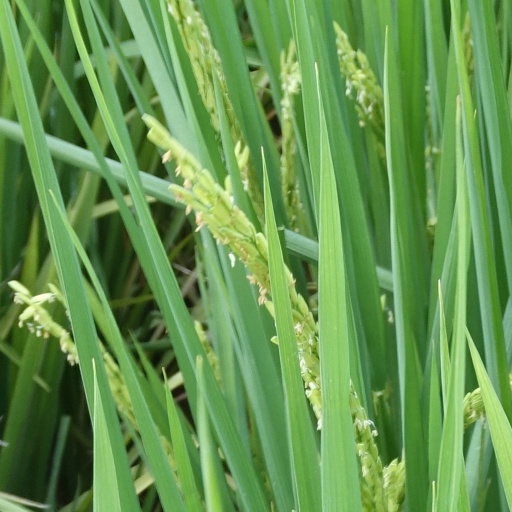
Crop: rice